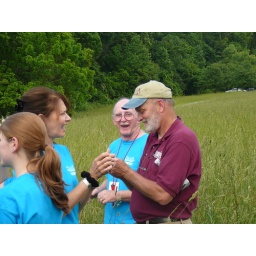
TriState Volunteers- Photo session... Out standing in our field (12)